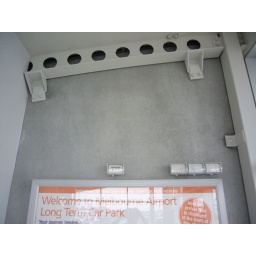
An abundance of network and power points in bus shelter F at the Melbourne Airport long term car park.